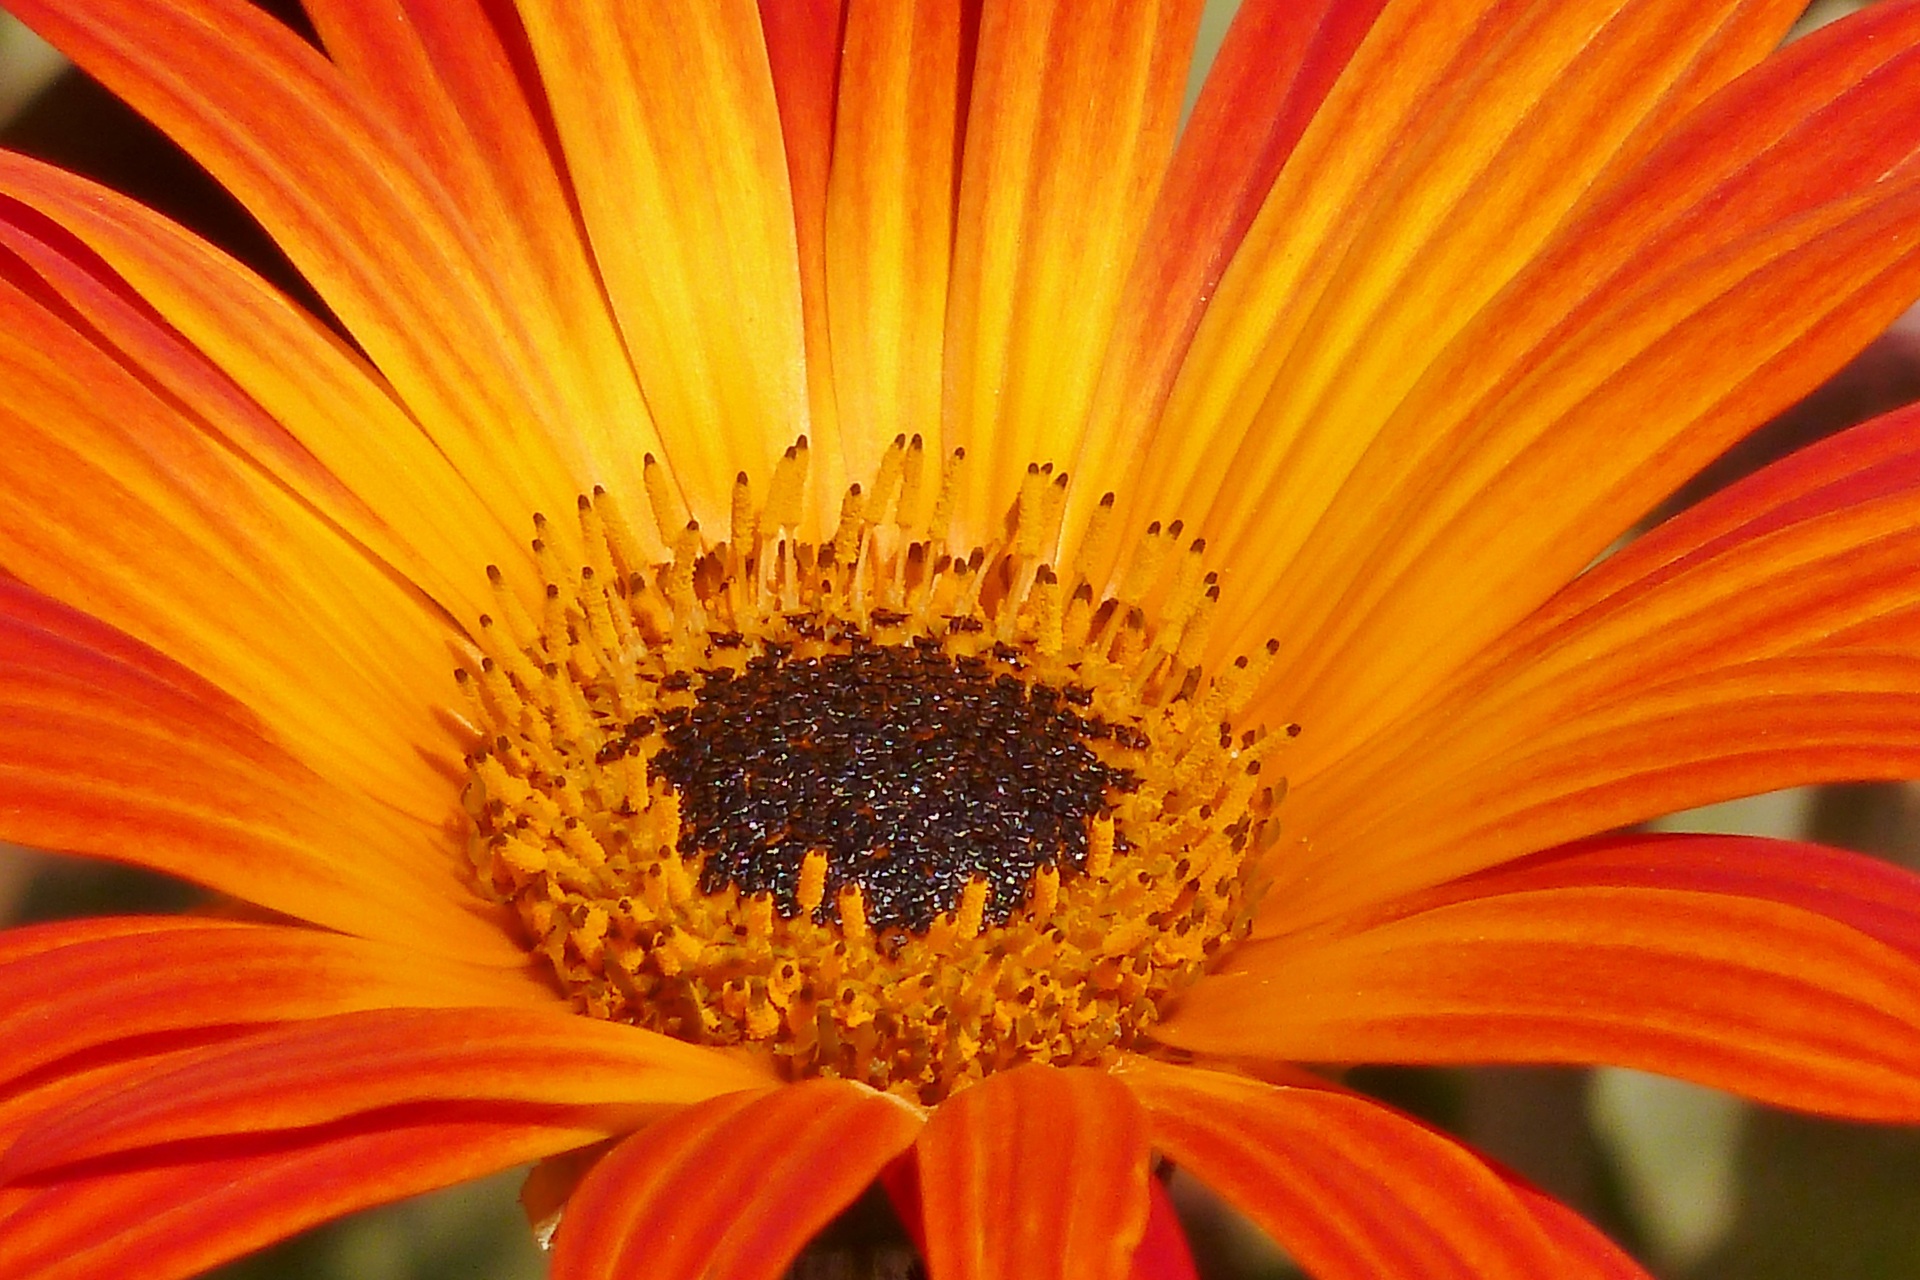
nature, plant, sunlight, flower, petal, daisy, orange, spring, natural, autumn, botany, yellow, flora, botanical, close up, gerbera, macro photography, flowering plant, daisy family, annual plant, plant stem, land plant